Richard Troxell

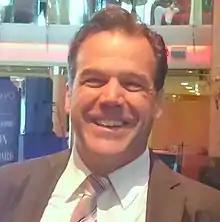
Troxell in 2016

Richard Troxell is an American operatic tenor who has sung leading roles in the opera houses of North America, Europe, and Asia since his professional debut in 1993. His signature roles include Lt. Pinkerton, which he sang in Frédéric Mitterrand's 1995 film "Madame Butterfly" presented by Martin Scorsese, and Don José in "Carmen" which he has sung at the Sydney Opera House, the Teatro Petruzzelli in Italy, and the National Centre for the Performing Arts in Beijing.